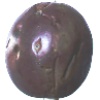
Label: passion_fruit